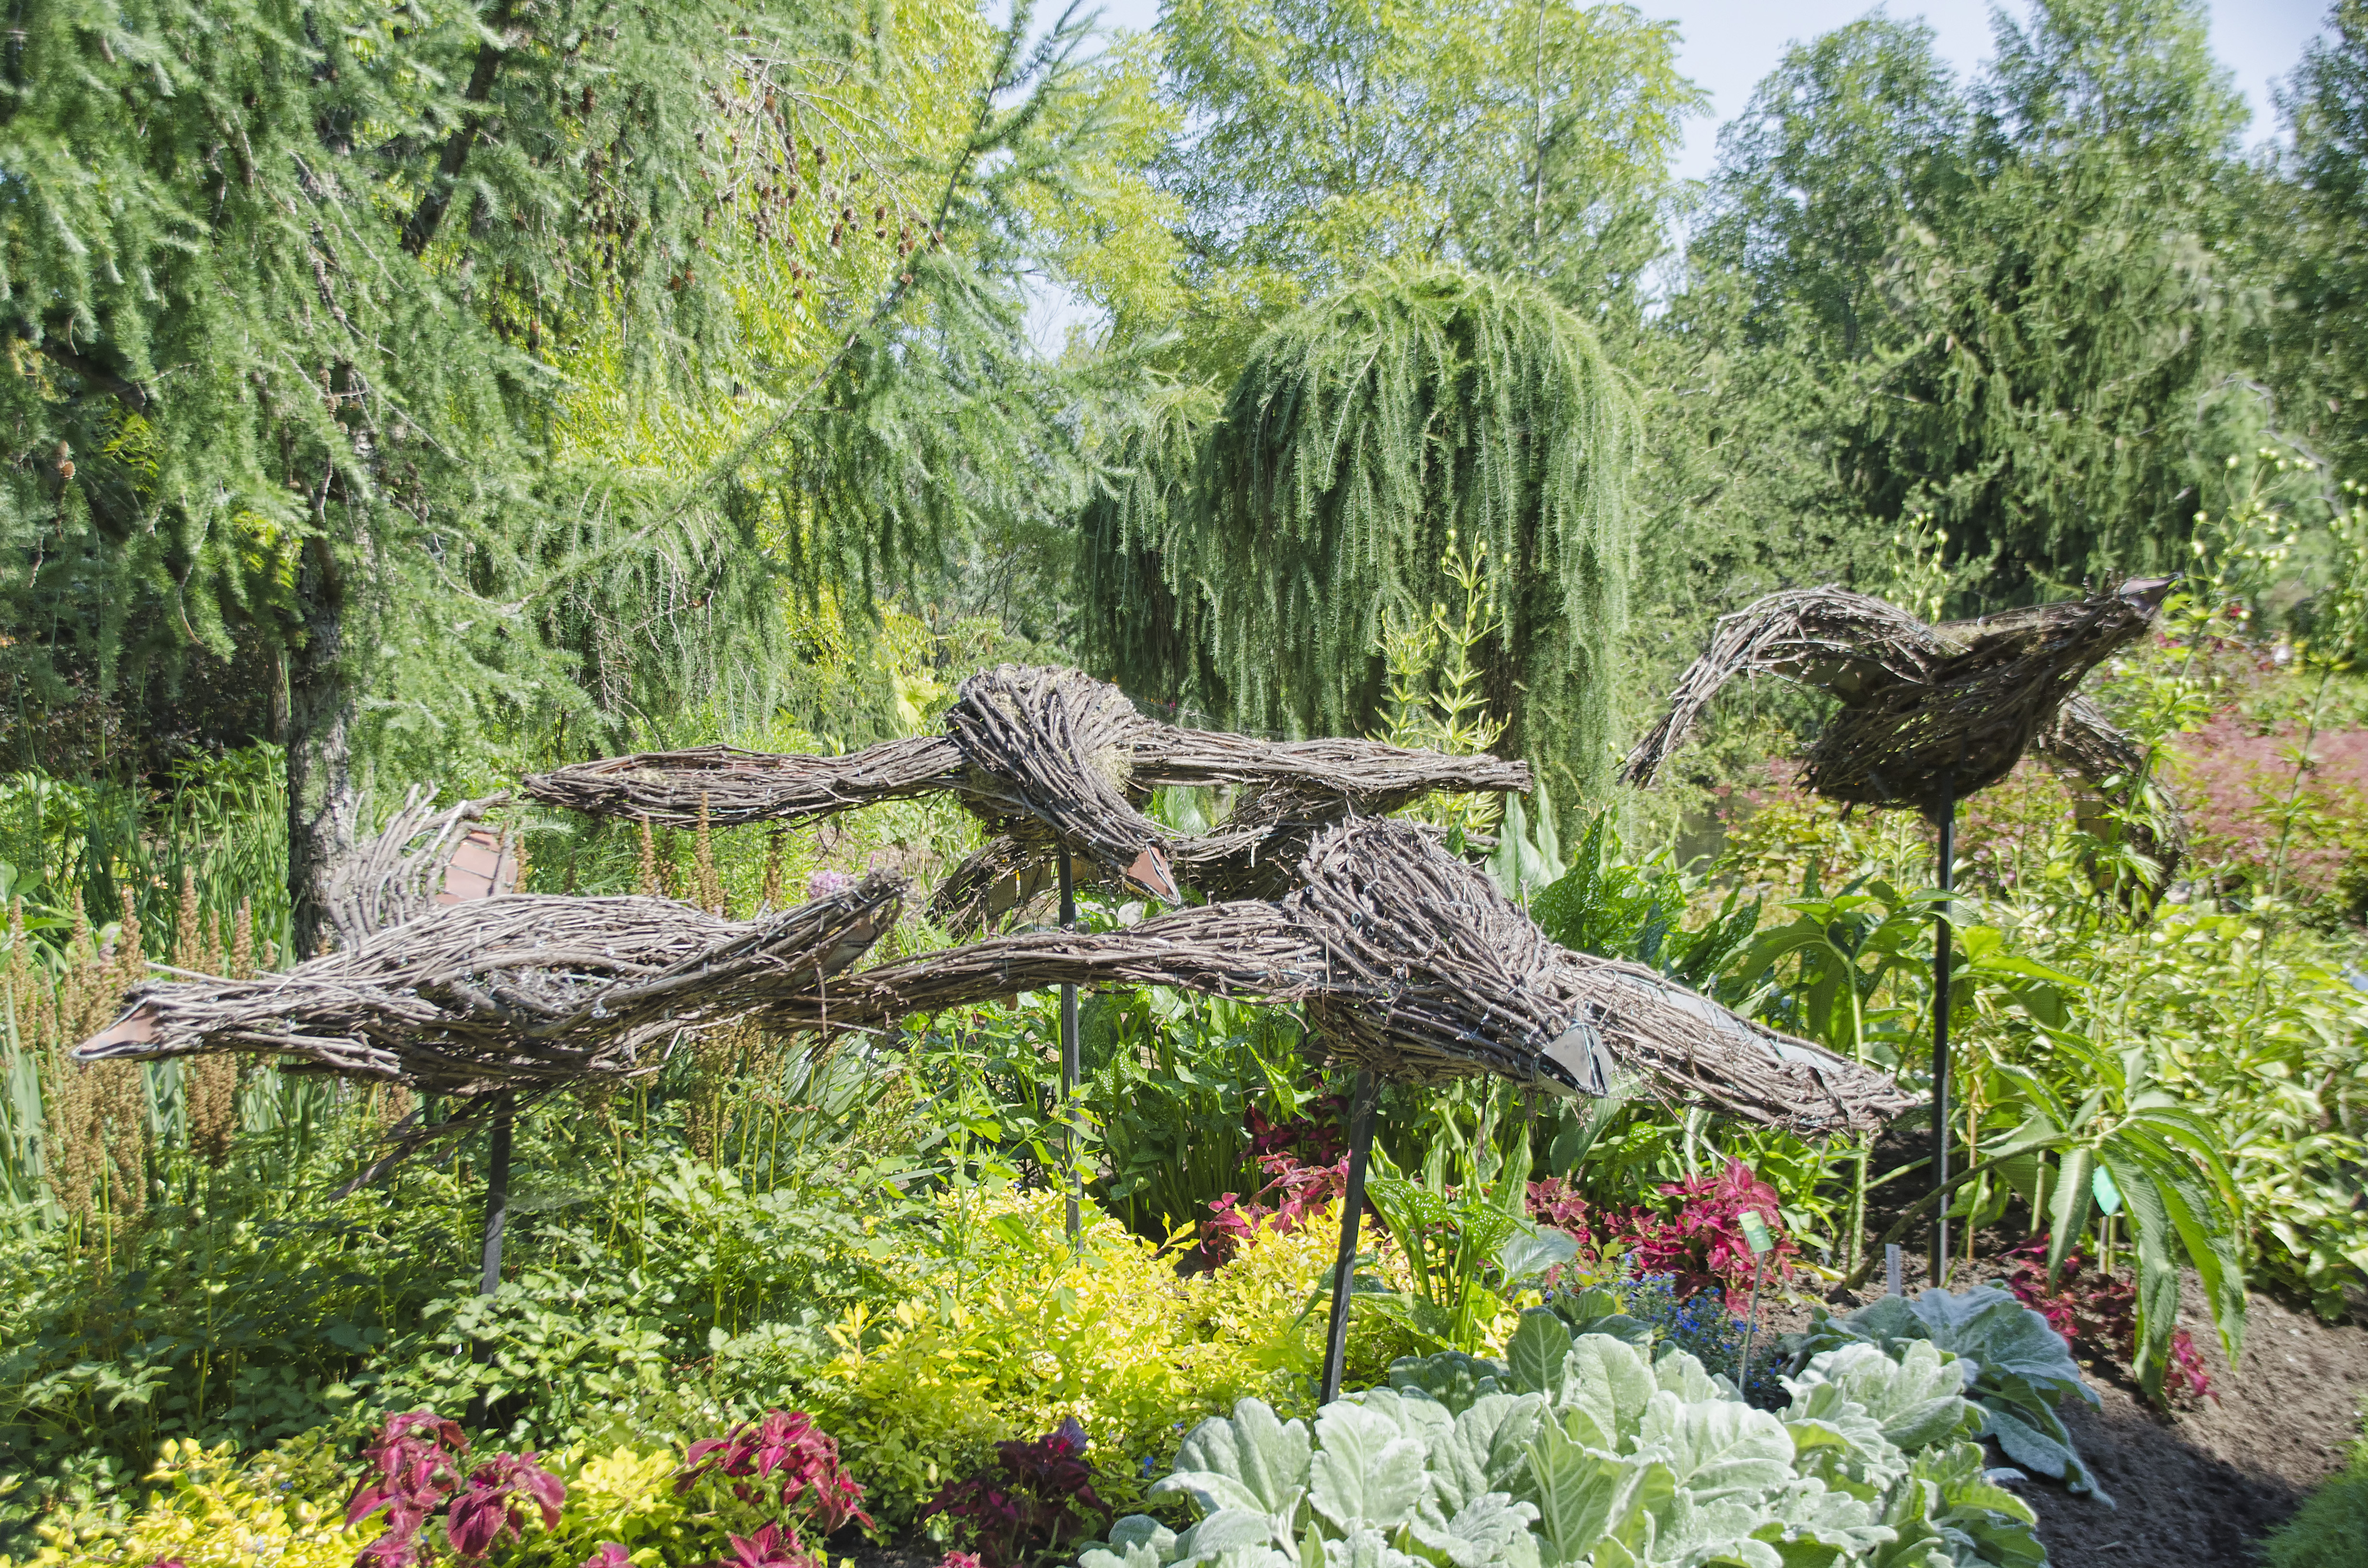
nature, wildlife, jungle, botany, garden, fauna, canada, rainforest, quebec, ecosystem, sherbrooke